List of birds of Botswana

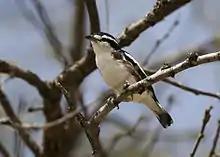
Brubru

The African barbets are plump birds with short necks and large heads. They get their name from the bristles which fringe their heavy bills. Most species are brightly coloured.